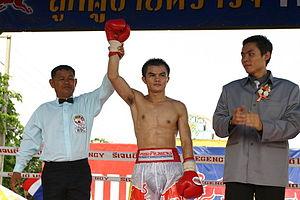
Pongsaklek Wonjongkam est un boxeur thaïlandais né le 11 août 1977 à Nakhon Ratchasima.